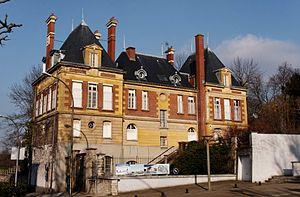
Maison de Louis Daguerre, où il vécut de 1839 à 1851 - Bry-sur-Marne
Le label Patrimoine d'intérêt régional œuvre pour le patrimoine régional d'Île-de-France non protégé en identifiant dans un premier temps des sites tels que maisons, édifices industriels, lavoirs, écoles, … en vue d'établir toute action de préservation nécessaire, dans un second temps.
Louis Daguerre, né le 18 novembre 1787 à Cormeilles-en-Parisis, mort le 10 juillet 1851 à Bry-sur-Marne, est un peintre et photographe français. Sa commercialisation du daguerréotype inspiré des travaux de Joseph Nicéphore Niépce a fait qu'il a un temps été considéré comme l'inventeur de la photographie.